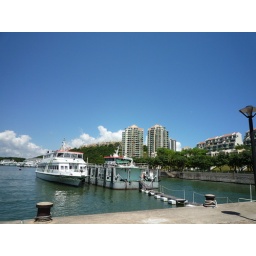
One of those days when the sky is really blue in Discovery Bay